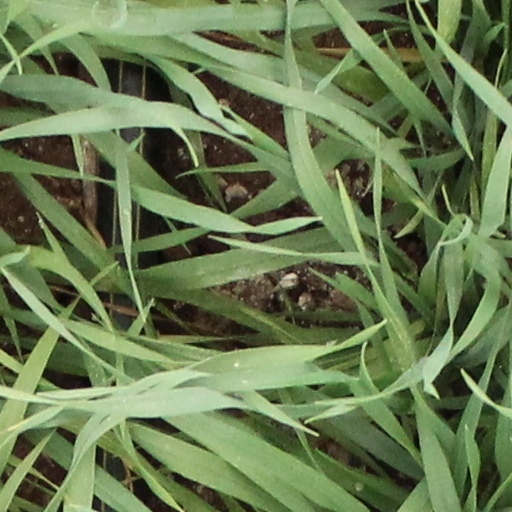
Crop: wheat